Onogur Islands

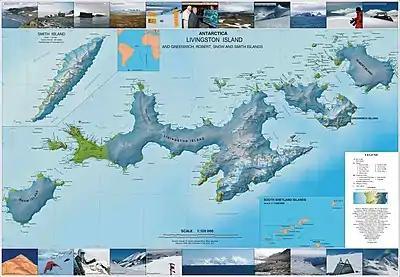
Topographic map of Livingston Island, Greenwich, Robert, Snow and Smith Islands

Onogur Islands (‘Onogurski ostrovi’ \o-no-'gur-ski 'os-tro-vi\) is the group of nine islands and some islets and rocks adjacent to the northwest coast of Robert Island in the South Shetland Islands, Antarctica. The group is situated between Carlota Cove to the southwest and Clothier Harbour to the northeast, and southeast of Cornwall Island. Kovach Island and Grod Island, the largest two in the group, have a surface area of and respectively. The area was visited by early 19th century sealers based in Clothier Harbour.